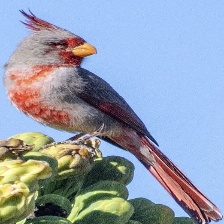
Species: PYRRHULOXIA
Scientific name: CARDINALIS SINUATUS